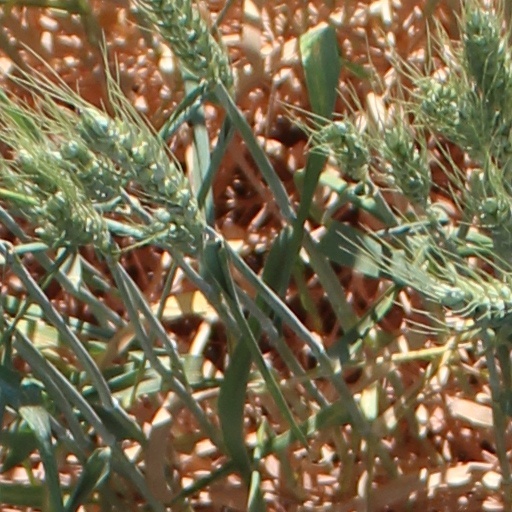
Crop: wheat